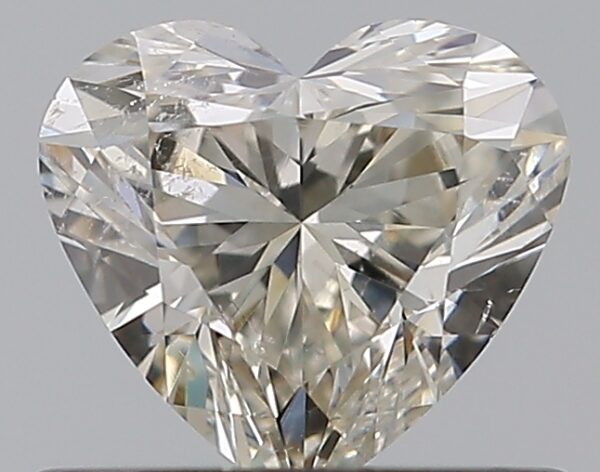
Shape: heart
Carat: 0.5
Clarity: SI2
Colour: J
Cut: EX
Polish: EX
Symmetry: VG
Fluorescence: N
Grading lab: GIA
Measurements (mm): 4.95 x 5.47 x 3.16